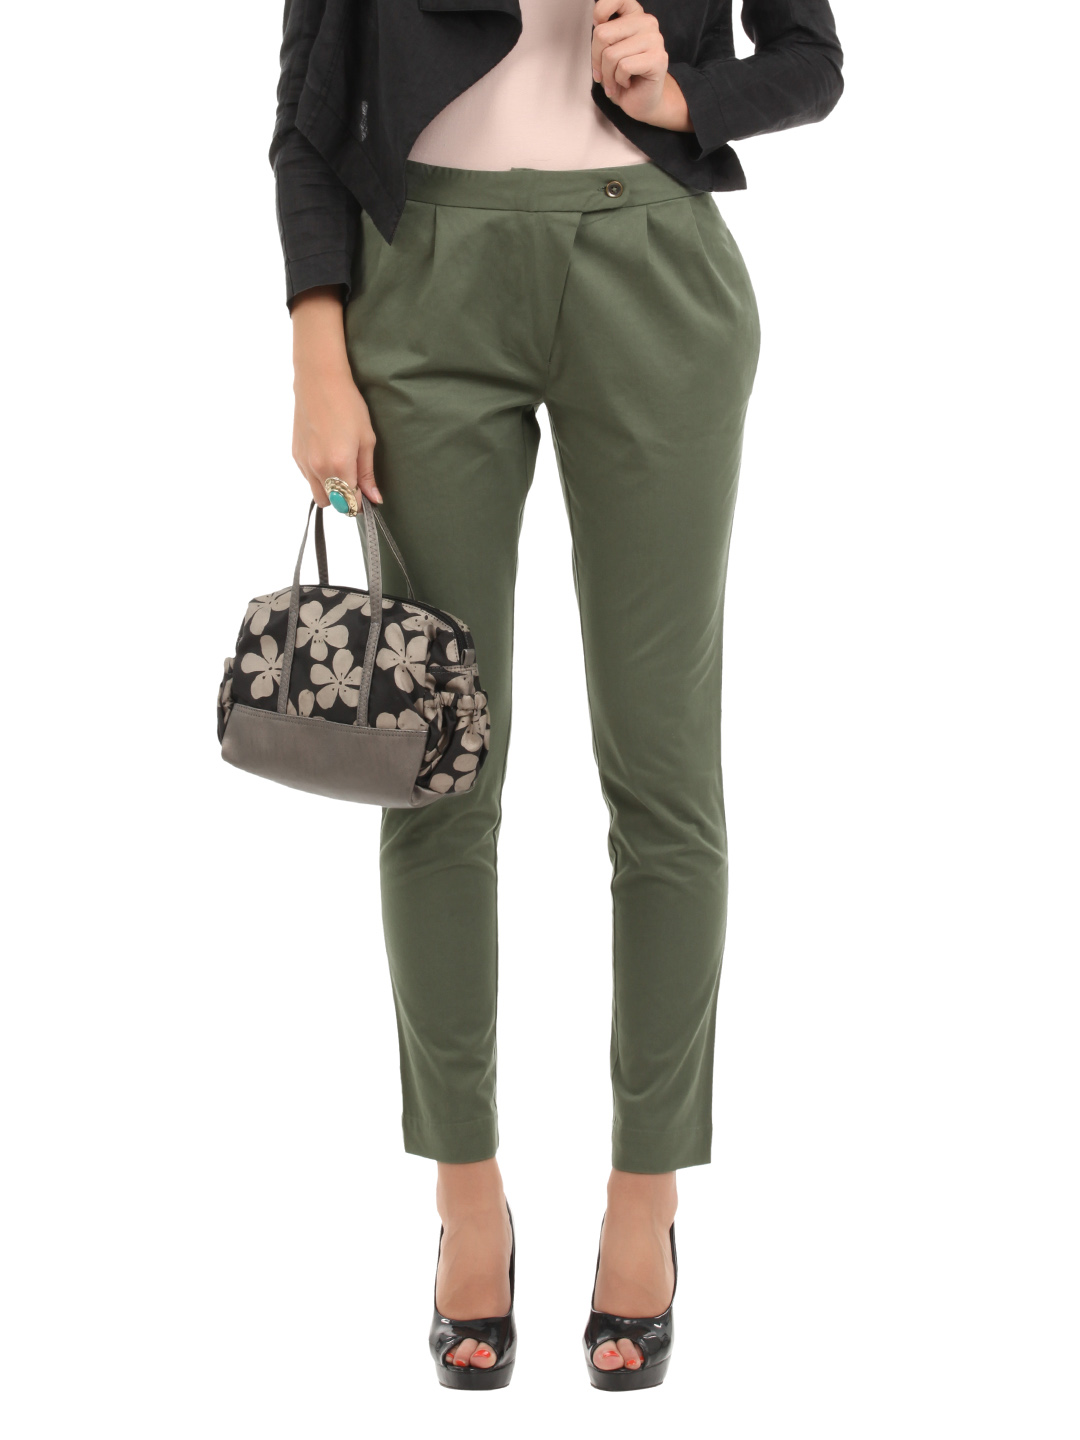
Elle Women Olive Trousers
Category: Apparel / Bottomwear / Trousers
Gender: Women
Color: Olive
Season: Summer 2012
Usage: Casual